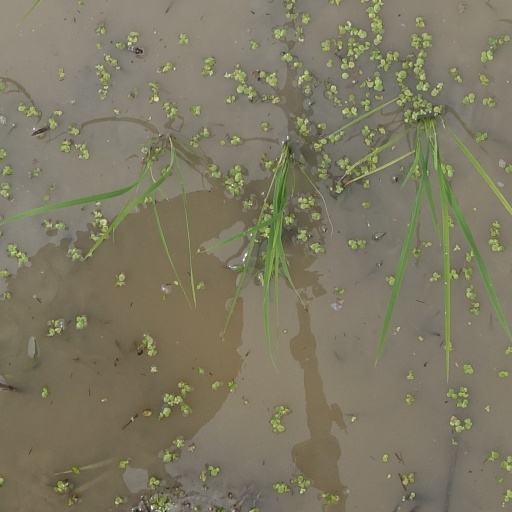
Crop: rice